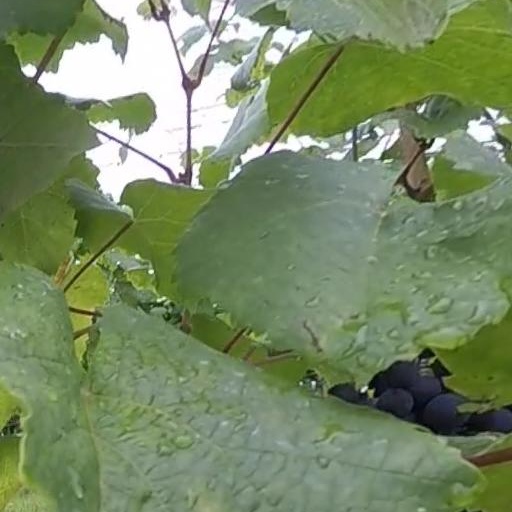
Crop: grape